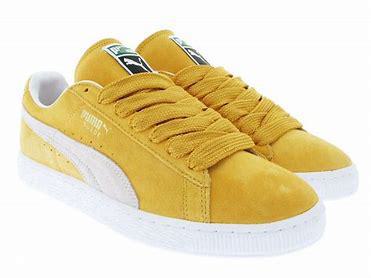
Brand: Puma
Model: Suede Classic